Siltation

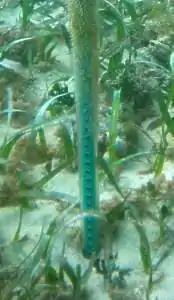
A sensor for measuring siltation "in situ".

While the sediment in transport is in suspension, it acts as a pollutant for those who require clean water, such as for cooling or in industrial processes, and it includes aquatic life that are sensitive to suspended material in the water. While nekton have been found to avoid spill plumes in the water (e.g. the environmental monitoring project during the building of the Øresund Bridge), filtering benthic organisms have no way of escape. Among the most sensitive organisms are coral polyps. Generally speaking, hard bottom communities and mussel banks (including oysters) are more sensitive to siltation than sand and mud bottoms. Unlike in the sea, in a stream, the plume will cover the entire channel, except possibly for backwaters, and so fish will also be directly affected in most cases.